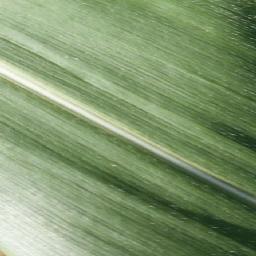
Label: Corn_(Maize)___Healthy